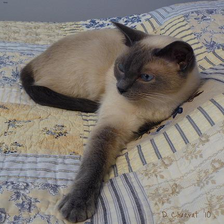
Species: cat
Breed: Siamese